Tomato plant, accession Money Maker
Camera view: horizontal (90 deg, fisheye); turntable rotation: 210 degrees
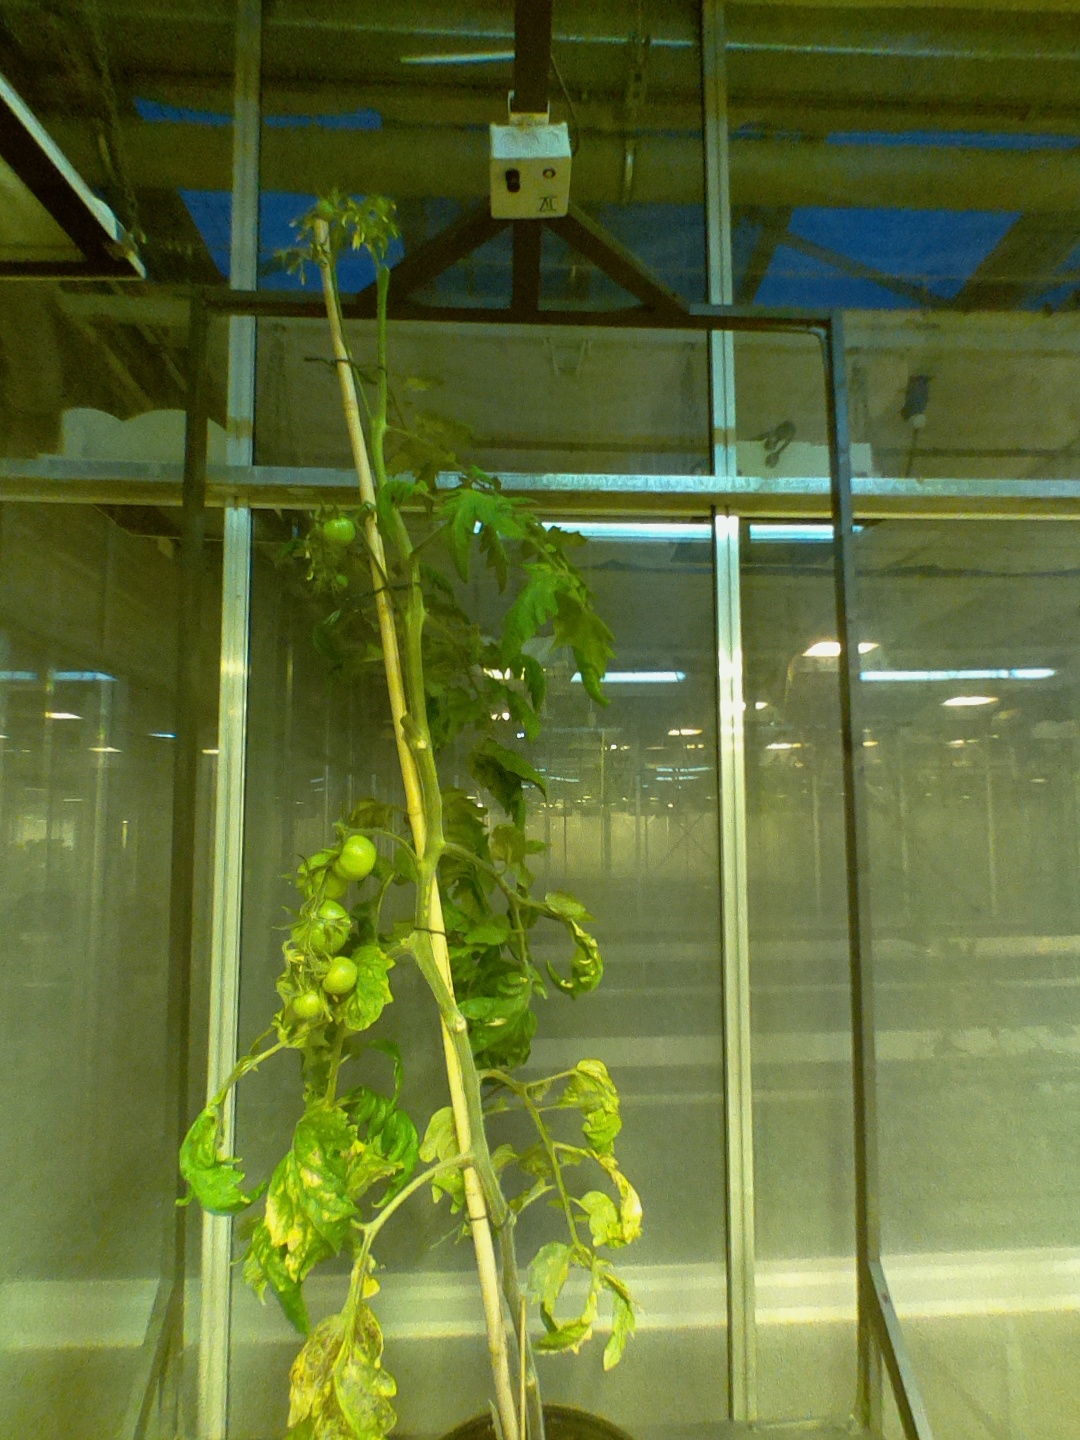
BBCH growth stage 77: 70%-80% of final fruit size